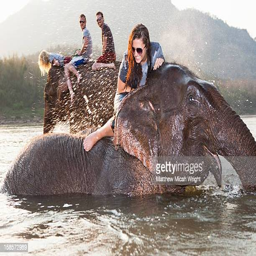
an afternoon spent playing with elephants